Albania during the Balkan Wars

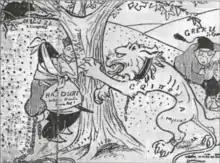
Caricature shows Albania (the lion) breaks the chain of Islam that linked it to the Turk (man with the fez, left) and Orthodoxy that bound it to the Greek (man with hat and tassel, right). In background a Serbian (man wearing šajkača behind tree, centre left) and Montenegrin (represented as black rat in tree branches, top left) preparing to ambush the lion

1912 was to be an eventful year in Rumelia. From August, the Ottoman Government recognised the autonomy of Albania. In October 1912, the Balkan states, following their own national aspirations jointly attacked the Ottoman Empire and during the next few months partitioned nearly all of Rumelia, the Ottoman territories in Europe, including those inhabited by the Albanians. In November, with the outbreak of the First Balkan War, the Albanians rose up and declared independence of Albania.